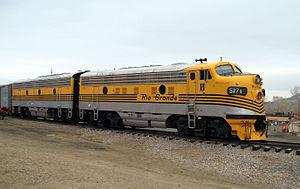
Les unités F de EMD sont une ligne de locomotives diesel-électriques produites entre novembre 1939 et novembre 1960 par General Motors Electro-Motive Division et General Motors-Division Diesel.